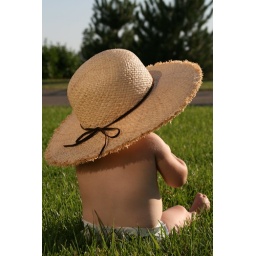
Sydney at 17 months old, sitting in the grass